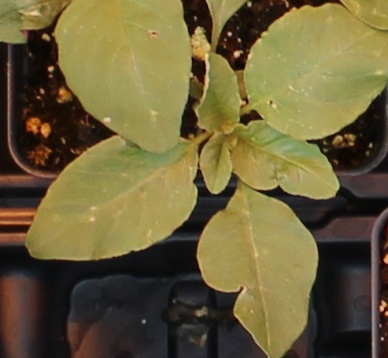
Label: Redroot Pigweed